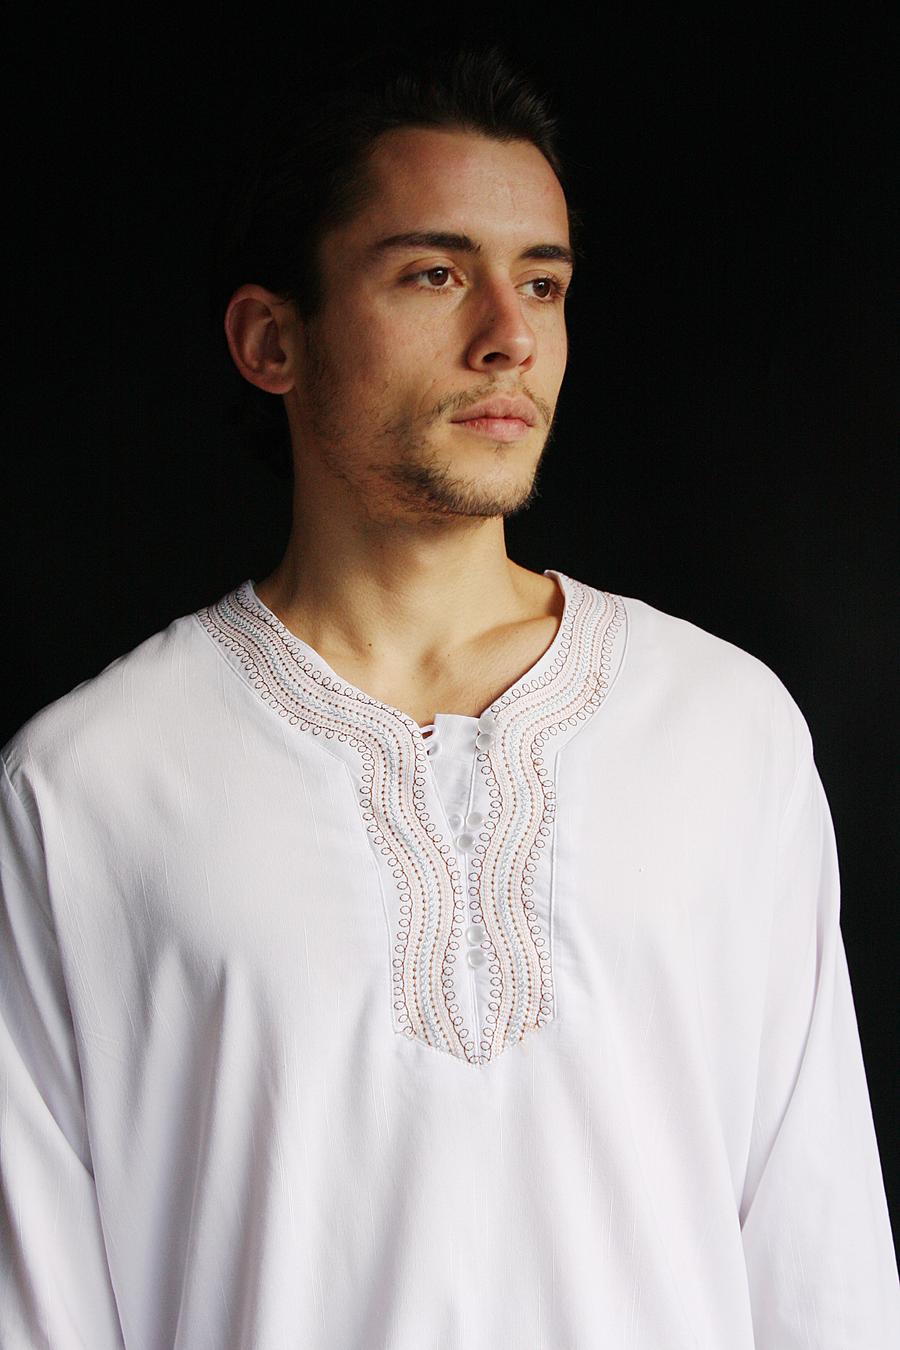
Gender: men